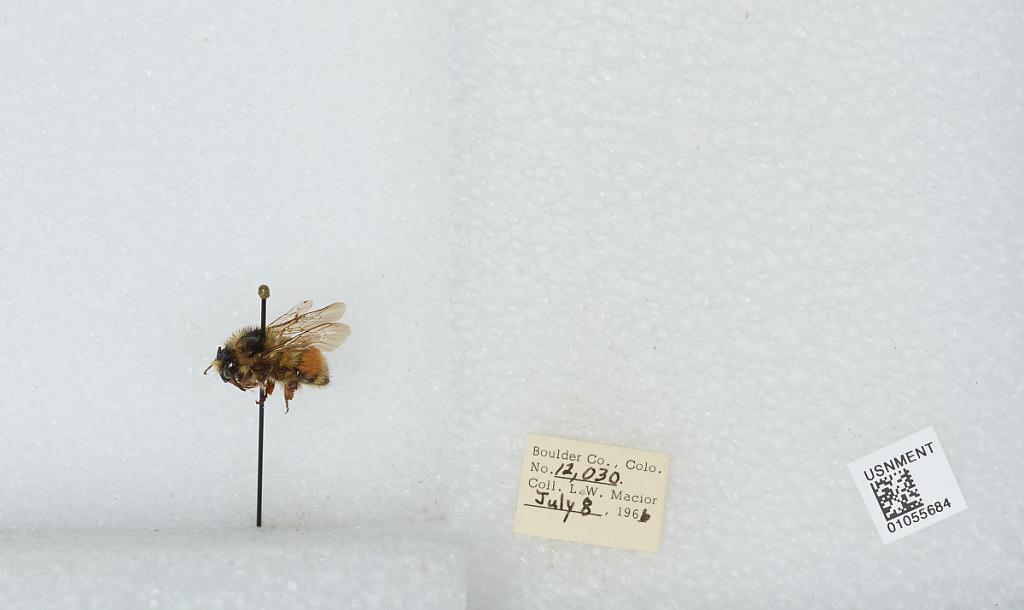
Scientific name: Bombus (Pyrobombus) bifarius Cresson
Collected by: L. Macior
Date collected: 1966-7-8
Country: United States
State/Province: Colorado
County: Boulder
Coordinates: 40.0017, -105.308